Deathwing (board game)

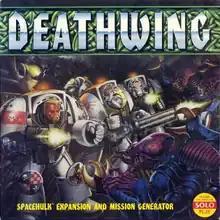
Cover art by Chris Baker, 1990

Deathwing is an expansion set published by Games Workshop (GW) in 1990 for the board game "Space Hulk".